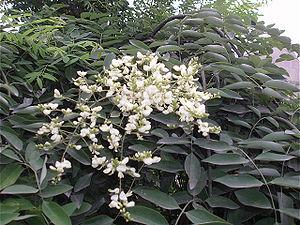
Styphnolobium est un genre de plantes dicotylédones de la famille des Fabaceae, sous-famille des Faboideae, originaire d'Asie de l'Est et d'Amérique centrale, qui comprend environ huit espèces acceptées. Ce genre était auparavant inclus dans une interprétation plus large du genre Sophora.